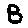
Label: 8